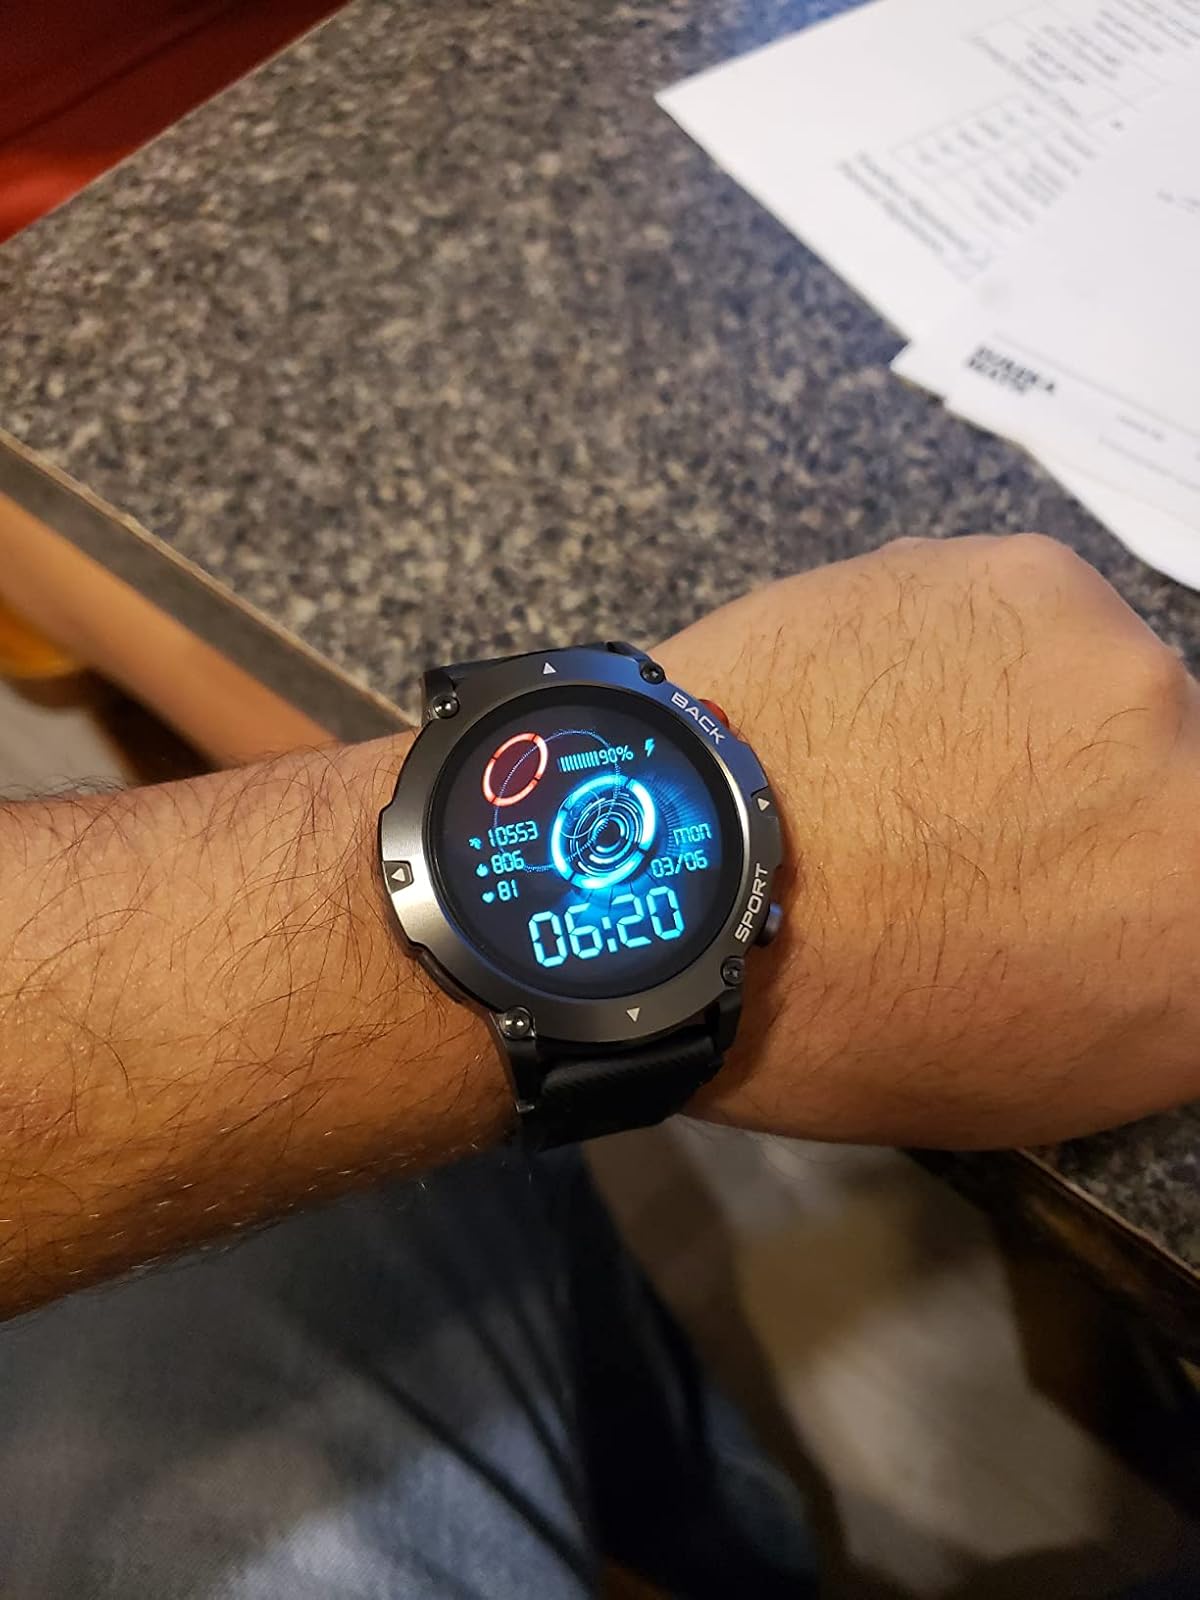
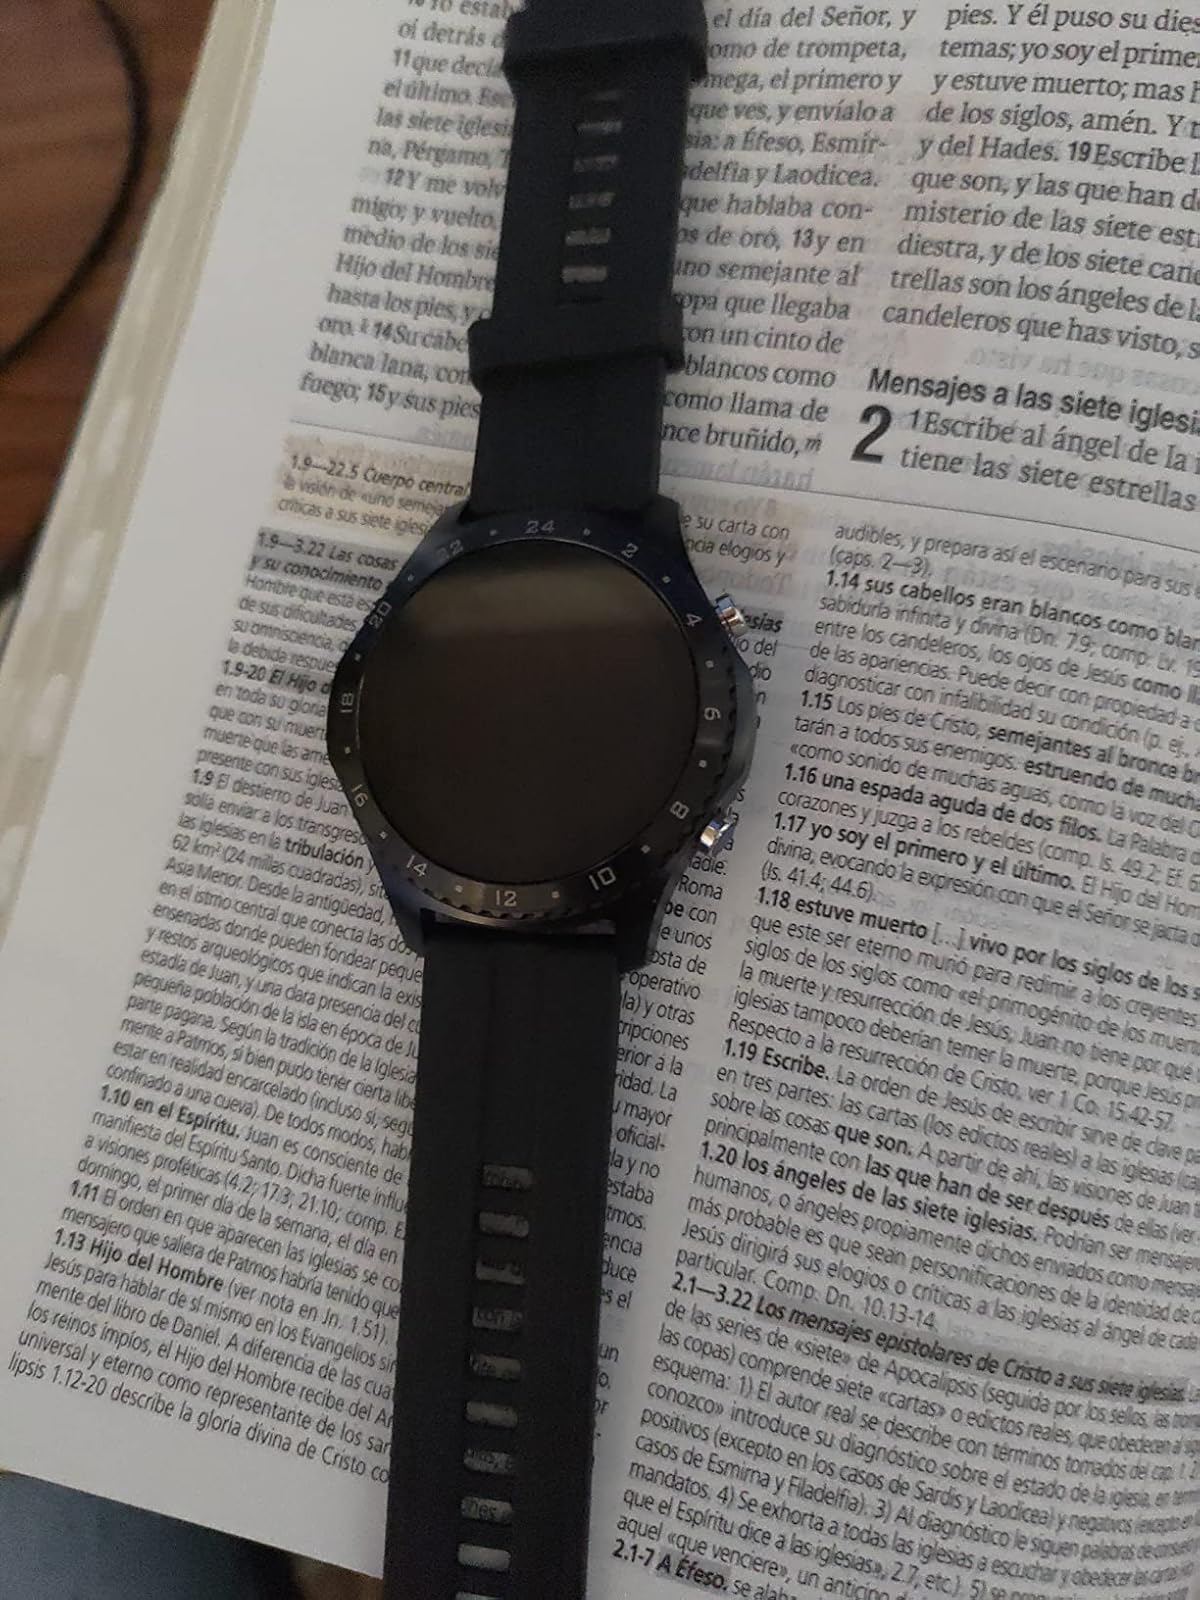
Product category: smartwatch
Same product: no